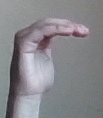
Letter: haa